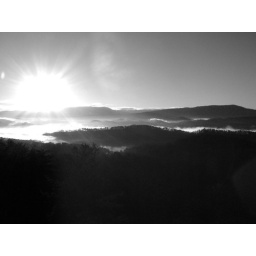
smoky mountains in black and white